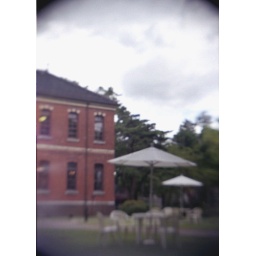
tables and chairs in the open air